Ranald Macdonald (journalist)

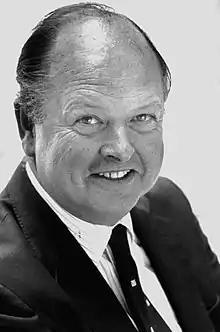

Chesborough Ranald Macdonald (born 27 June 1938) known personally and professionally as Ranald Macdonald, is a retired Australian journalist, media executive, broadcaster and educator. Macdonald served as Managing Director of David Syme & Co. Limited (publisher of "The Age" newspaper in Melbourne, Australia) from 1964 to 1983 and as editor-in-chief from 1966 to 1970. From 1995 until 1999 he served as the Chairman of the Boston University College of Communication Department of Journalism.